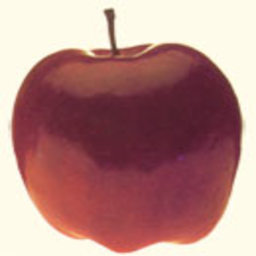
Label: Apple